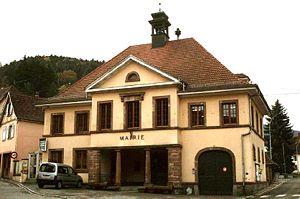
Mairie de Sondernach
Sondernach [zɔndəʁnax] est une commune française située dans le département du Haut-Rhin, en région Grand Est.